Joseph Savory

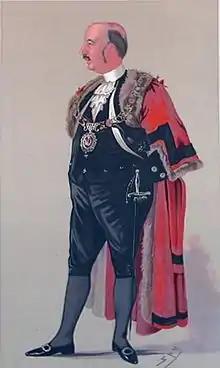
Sir Joseph Savory by Spy for Vanity Fair, 1890

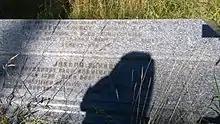
Grave of Sir Joseph Savory Lord Mayor of London

Sir Joseph Savory, 1st Baronet (23 July 1843 – 1 October 1921) was a Sheriff of London, Lord Mayor of London and MP.